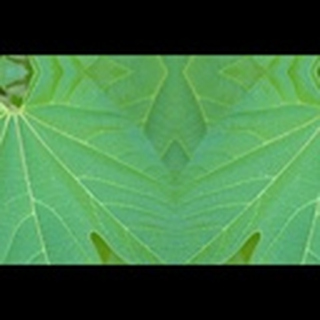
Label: healthy_cotton